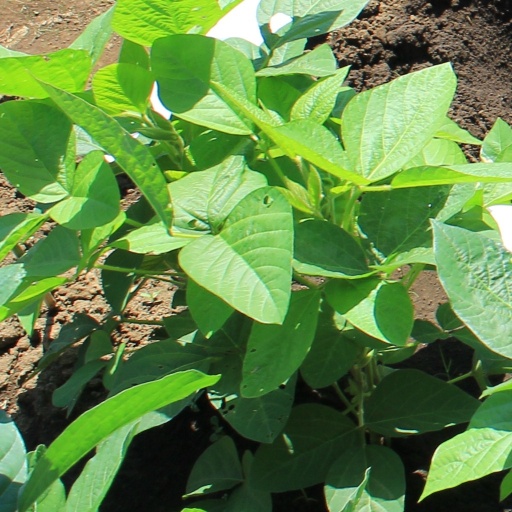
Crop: soybean